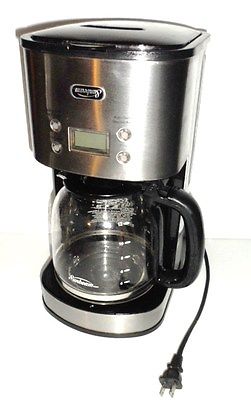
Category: coffee maker